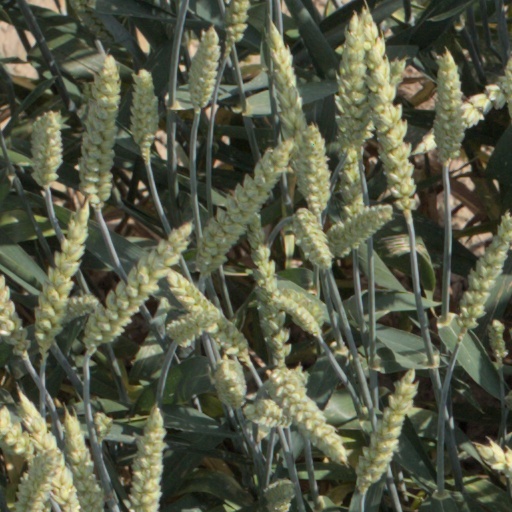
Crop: wheat